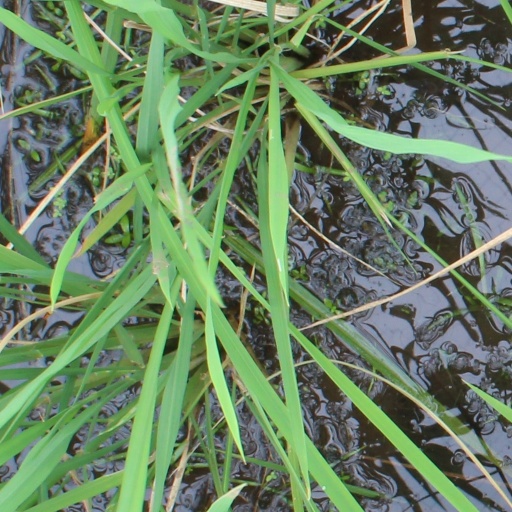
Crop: rice